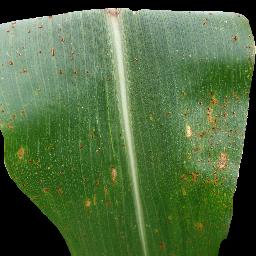
Label: Corn___Common_rust